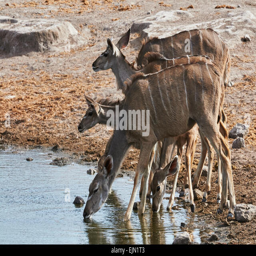
a herd of greater kudu drinking at a waterhole